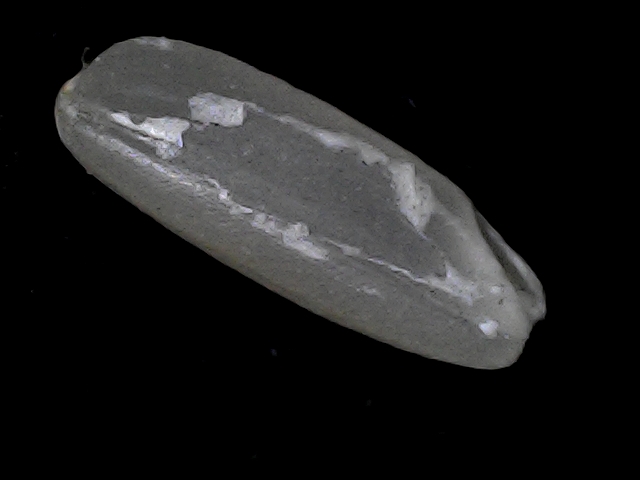
Rice variety: BD56